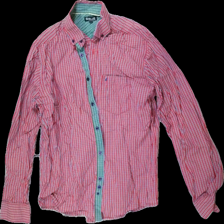
View: front
Type: Shirt
Category: Men
Brand: Not in the list
Brand text on label: Blue
Colors: Blue, Red, White, Multicolor
Material: 100% cotton
Pattern: Checkered print
Cut: Regular
Size: L
Season: All
Price range: 50-100
Recommended usage: Reuse